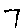
Label: 7